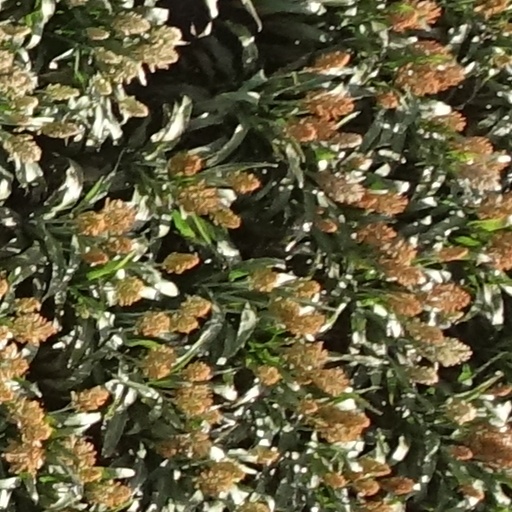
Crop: sorghum